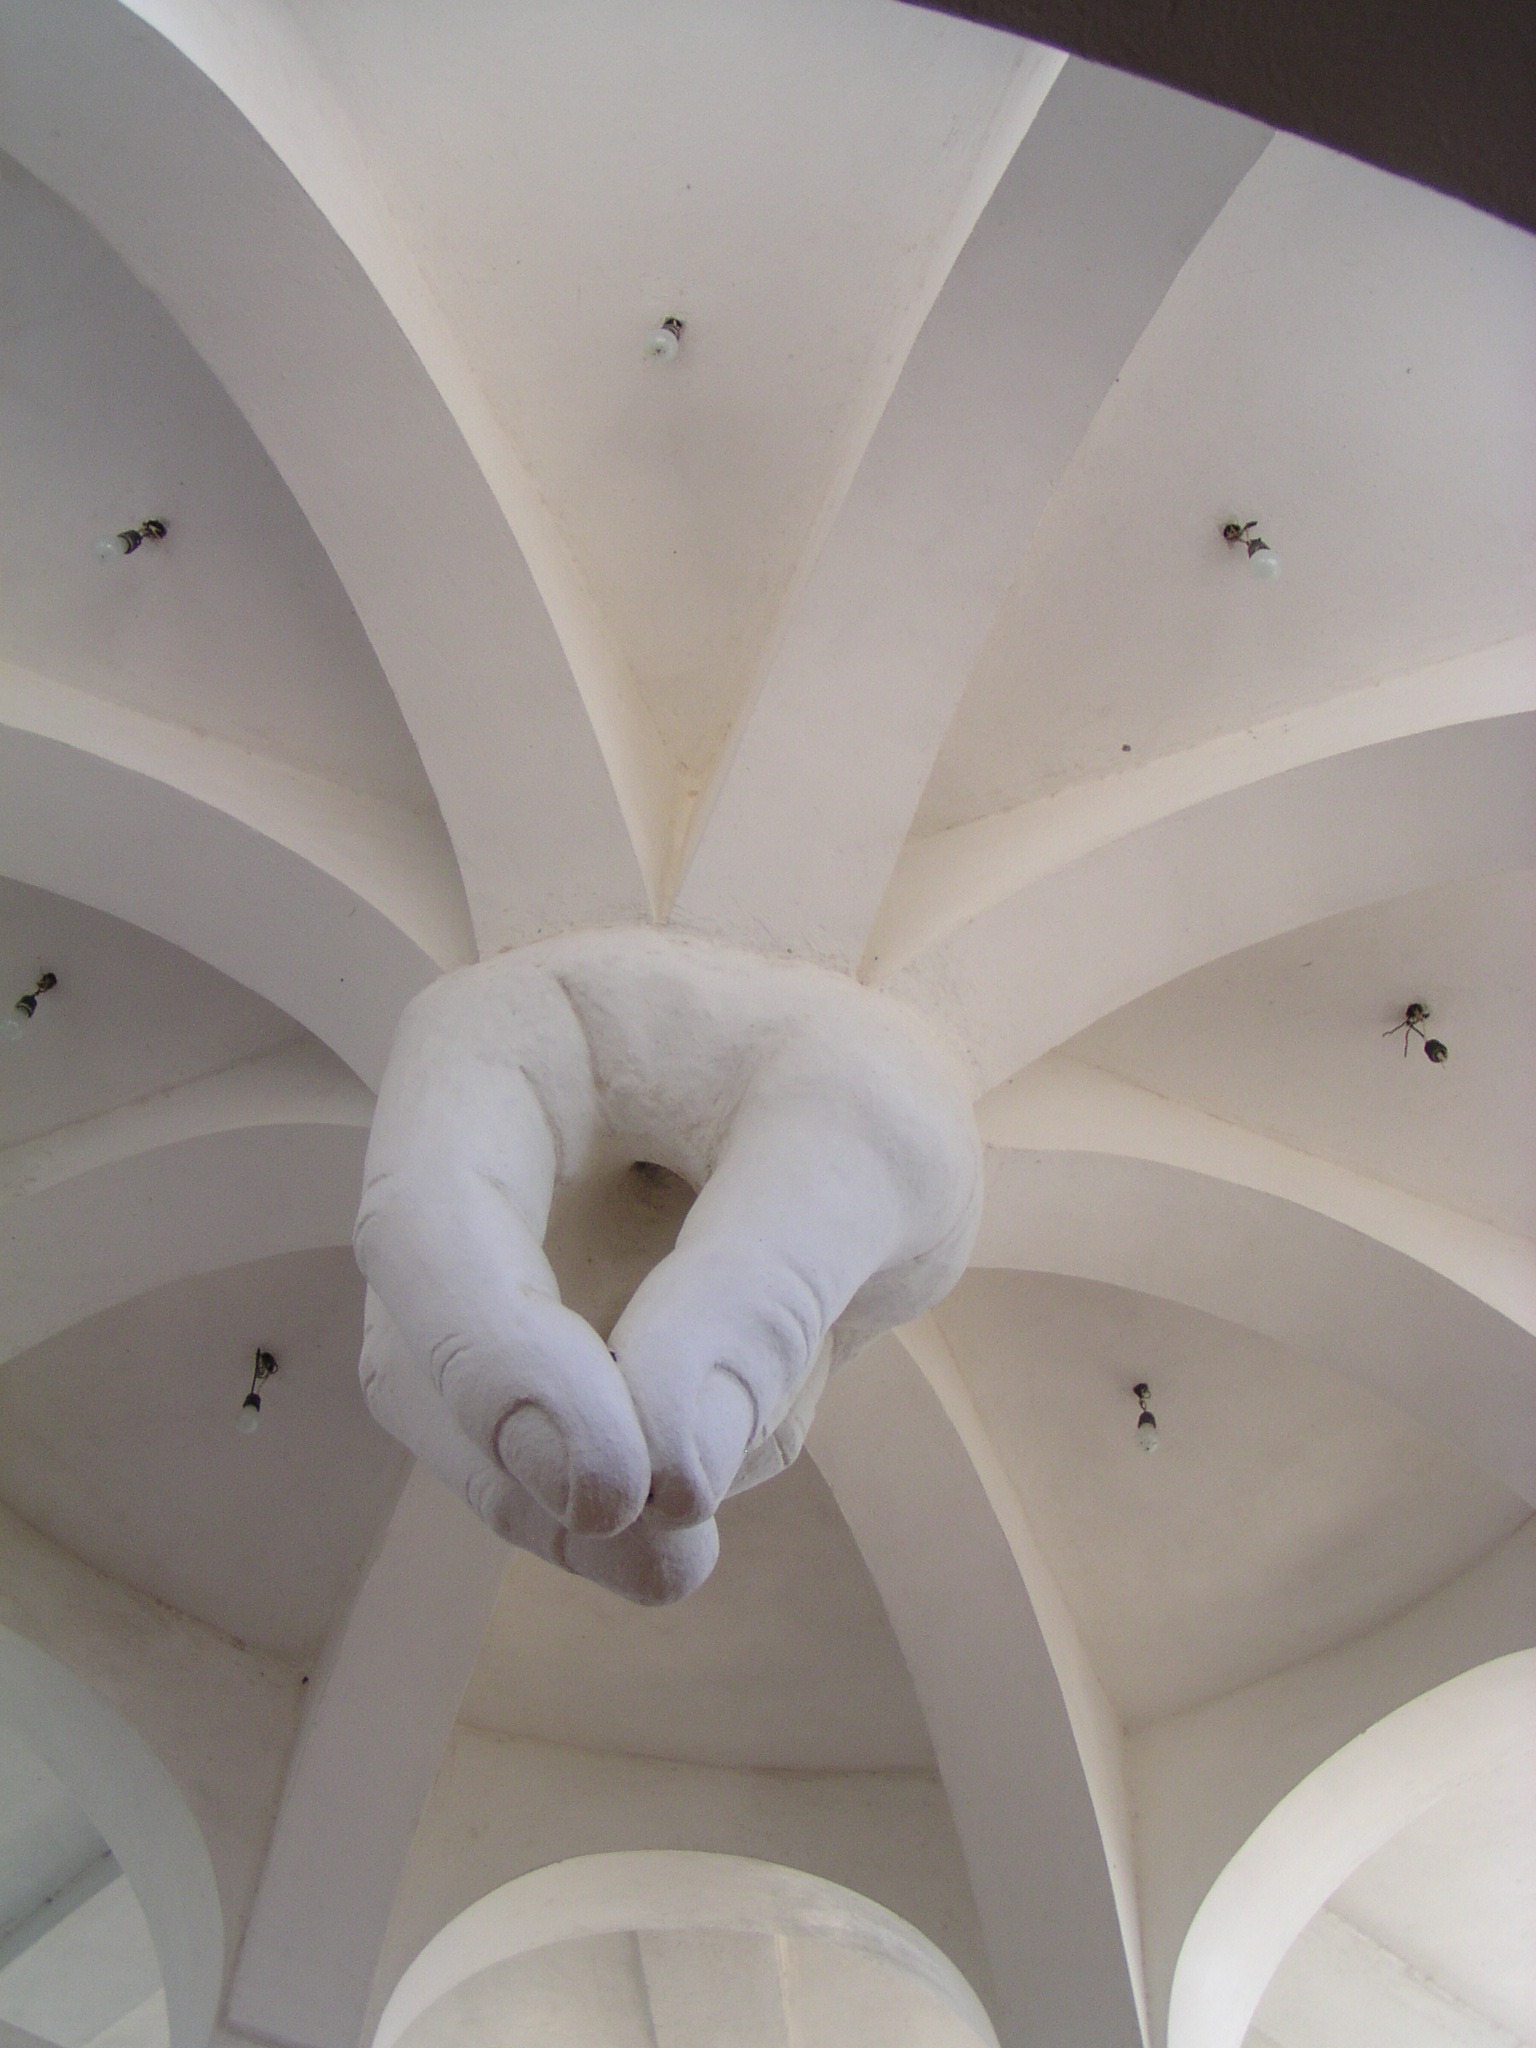
hand, wing, white, spiral, stone, statue, arch, ceiling, decoration, hanging, lighting, artwork, sculpture, design, symmetry, stonework, plaster, daylighting